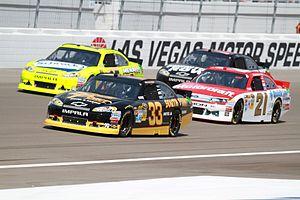
Quelques voitures de NASCAR sur le circuit de Las Vegas en 2012.
La National Association for Stock Car Auto Racing, ou NASCAR, est le principal organisme qui régit les courses automobiles de stock-car aux États-Unis où cette discipline est la plus populaire.